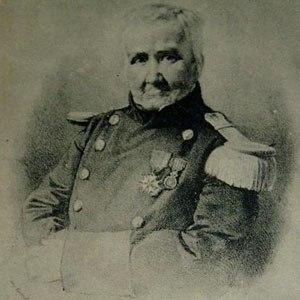
Marie-Angélique Duchemin (1772—1859)
Marie-Angélique Duchemin, née le 20 janvier 1772 à Dinan et morte le 13 juillet 1859 à Paris, est une militaire française et la première femme décorée de la Légion d'honneur, le 15 août 1851.